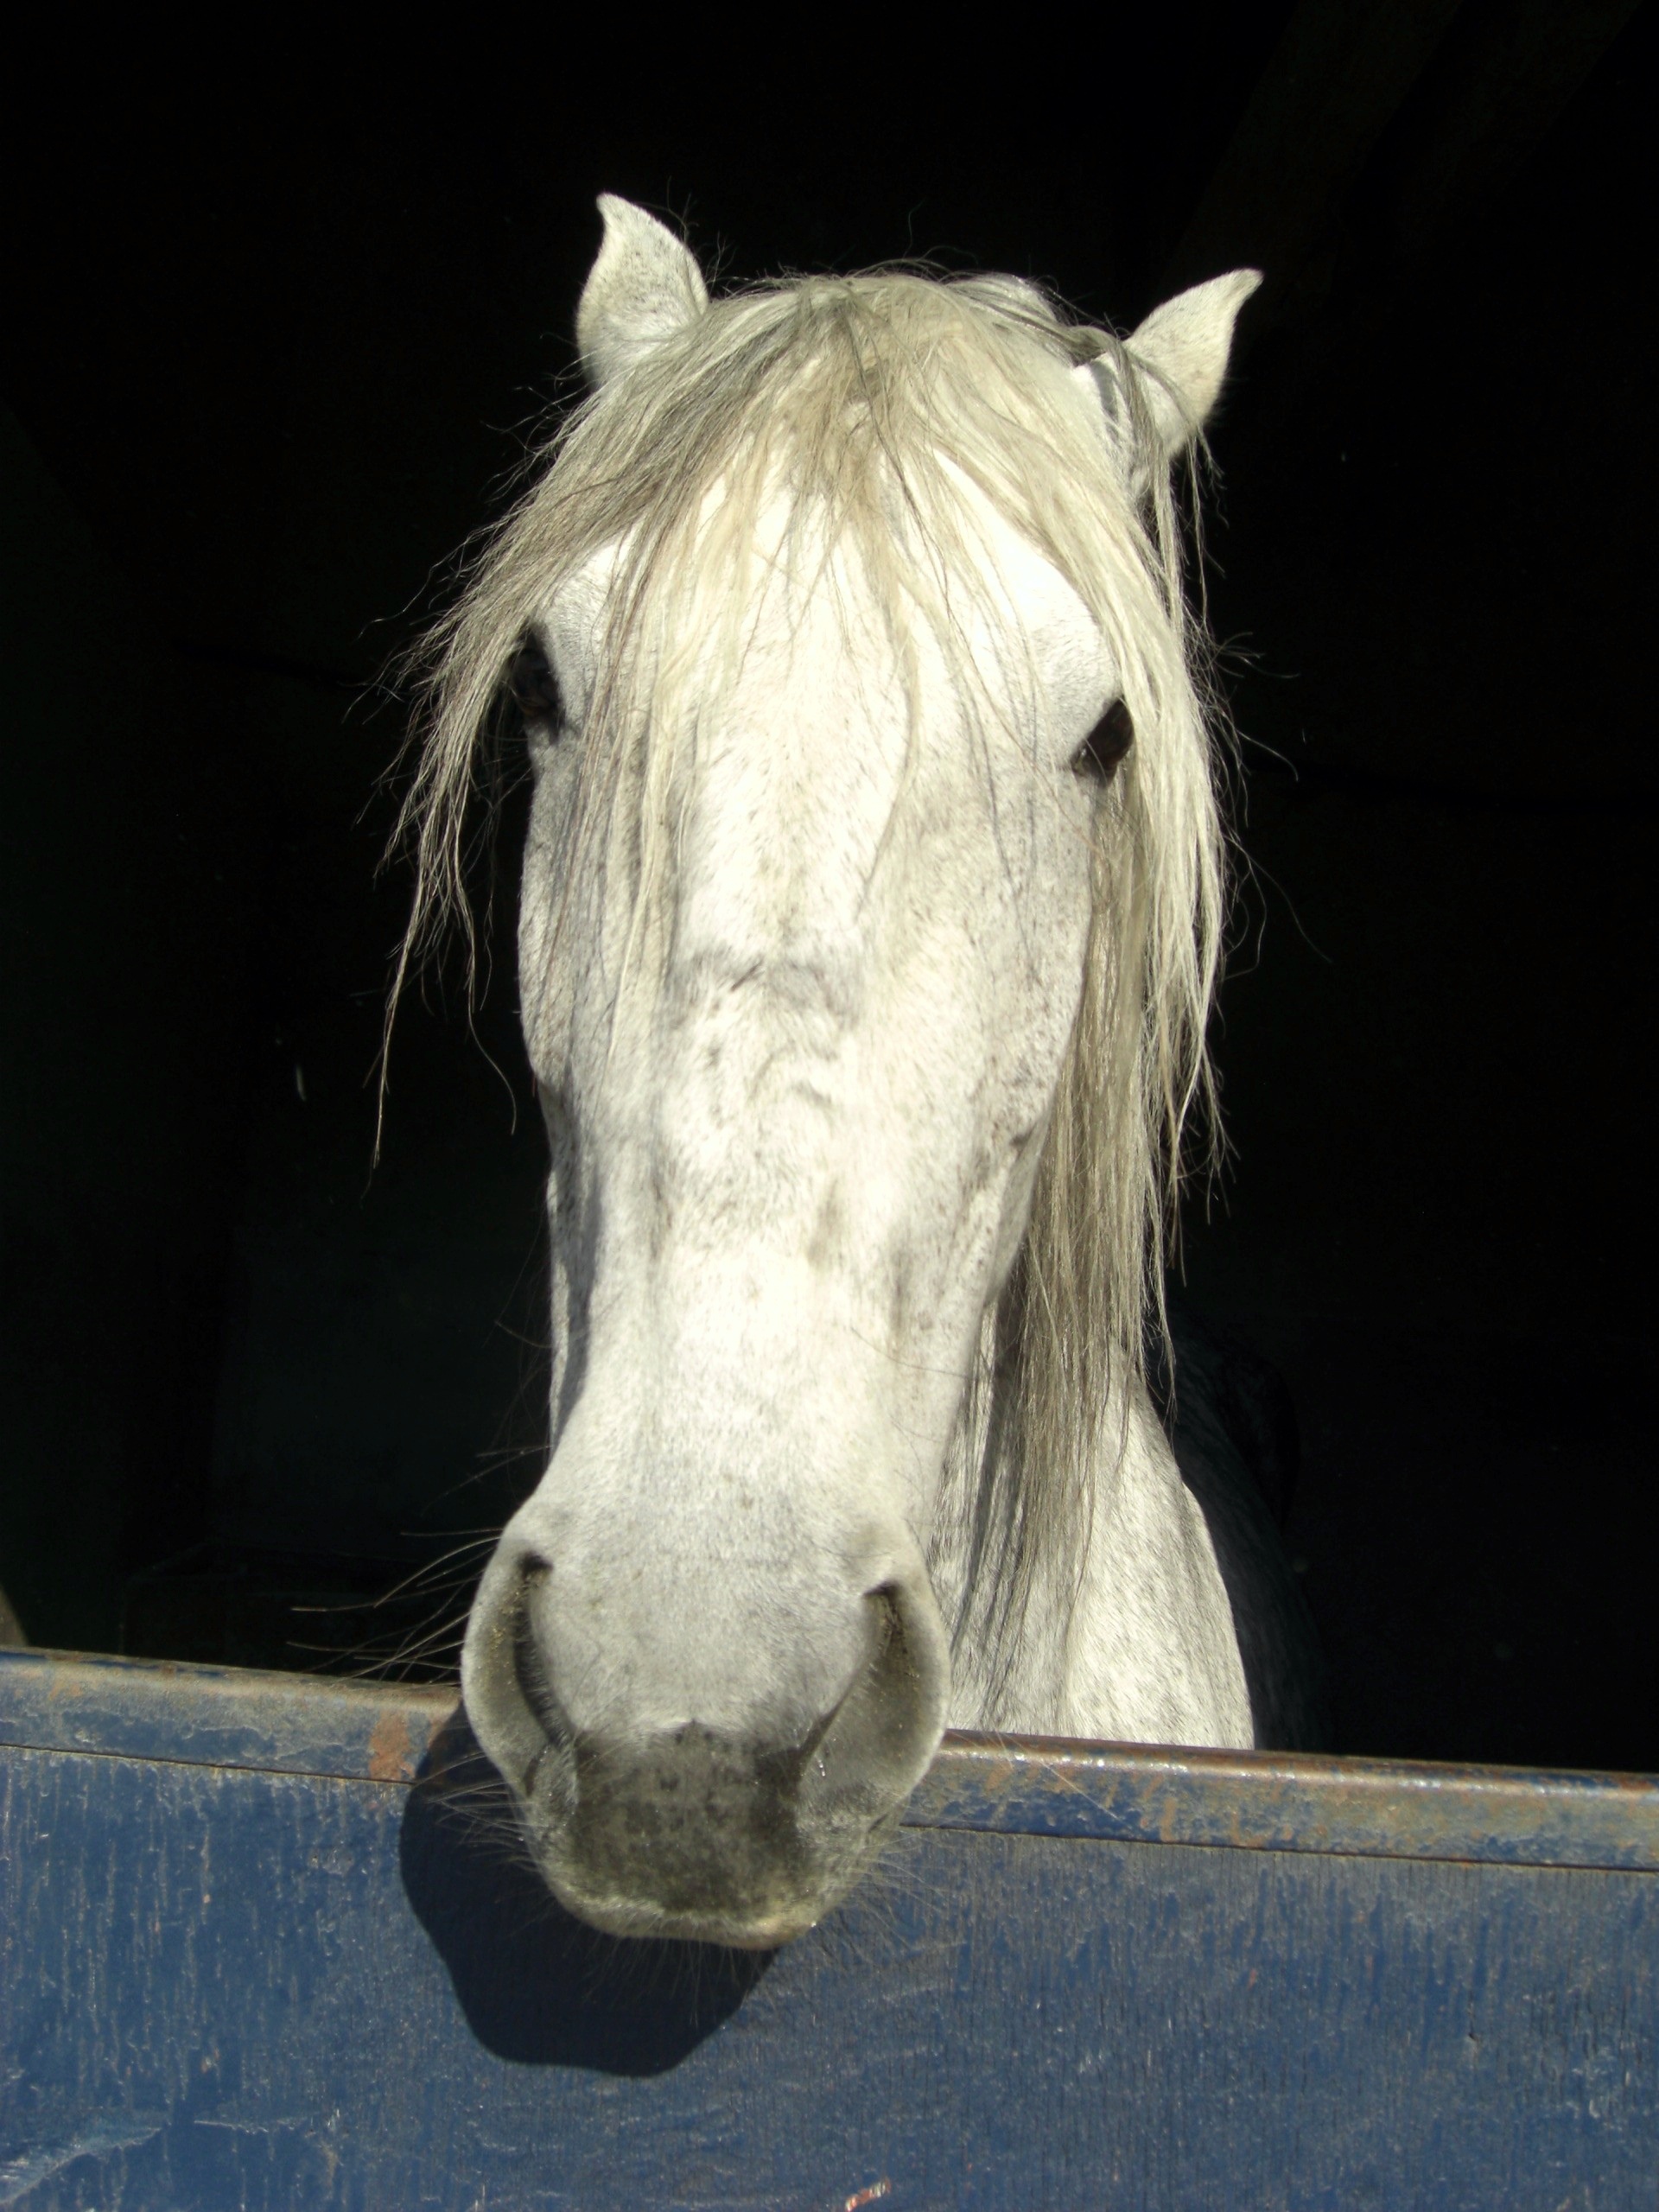
white, window, portrait, horse, mammal, stallion, mane, bridle, head, vertebrate, mare, horse like mammal, mustang horse